KRL Commuterline

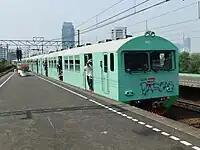
Former Economy class EMU at Gambir Station (taken in October 2009)

The current form of electric train service in Jakarta was begun in 2008. "Jabotabek Urban Transport Division", a sub-unit of KAI that handles commuter service around Jabodetabek, spun-off to form "KAI Commuterline Jabodetabek" "(KCJ)." Ticket revenues, rolling stock maintenance, and station management was transferred to the newly formed subsidiary, but all operational matters (e.g. scheduling and dispatching), rolling stock, stations and infrastructures remained under KAI responsibility.